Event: Nepal Earthquake
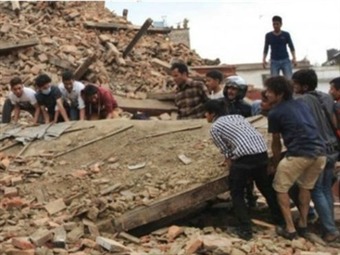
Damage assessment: damage